Malwa Ki Sanskritik Virasat Evam Paryatan

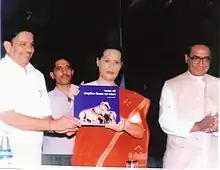
Malwa ki Sanskratik Virasat evam Paryatan released by Mrs Sonia Gandhi

Malwa Ki Sanskritik Virasat Evam Paryatan (The Cultural Heritage and Tourism of Malwa) is a book written by Subhash Kumar Sojatia. It was released by Sonia Gandhi.